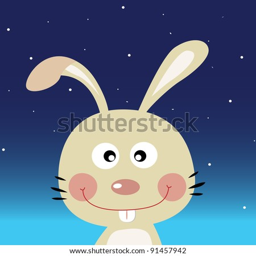
cute rabbit in the night sky